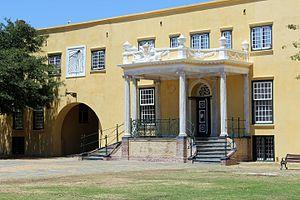
Le fort de Bonne-Espérance est un fort en étoile sur le site de la ville du Cap en Afrique du Sud qui fut bâti sur la côte originelle de la baie de la Table, dorénavant au centre de la ville étant donné le terrain gagné sur la mer.